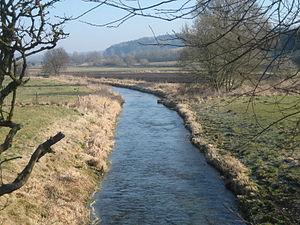
La Riß est un affluent du Danube.